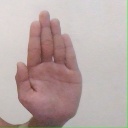
अक्षर: ध